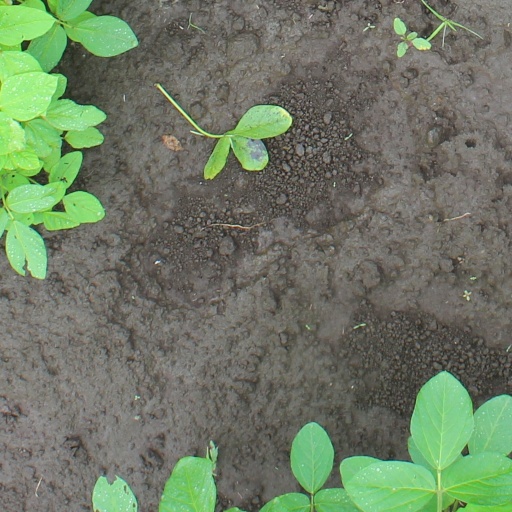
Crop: soybean